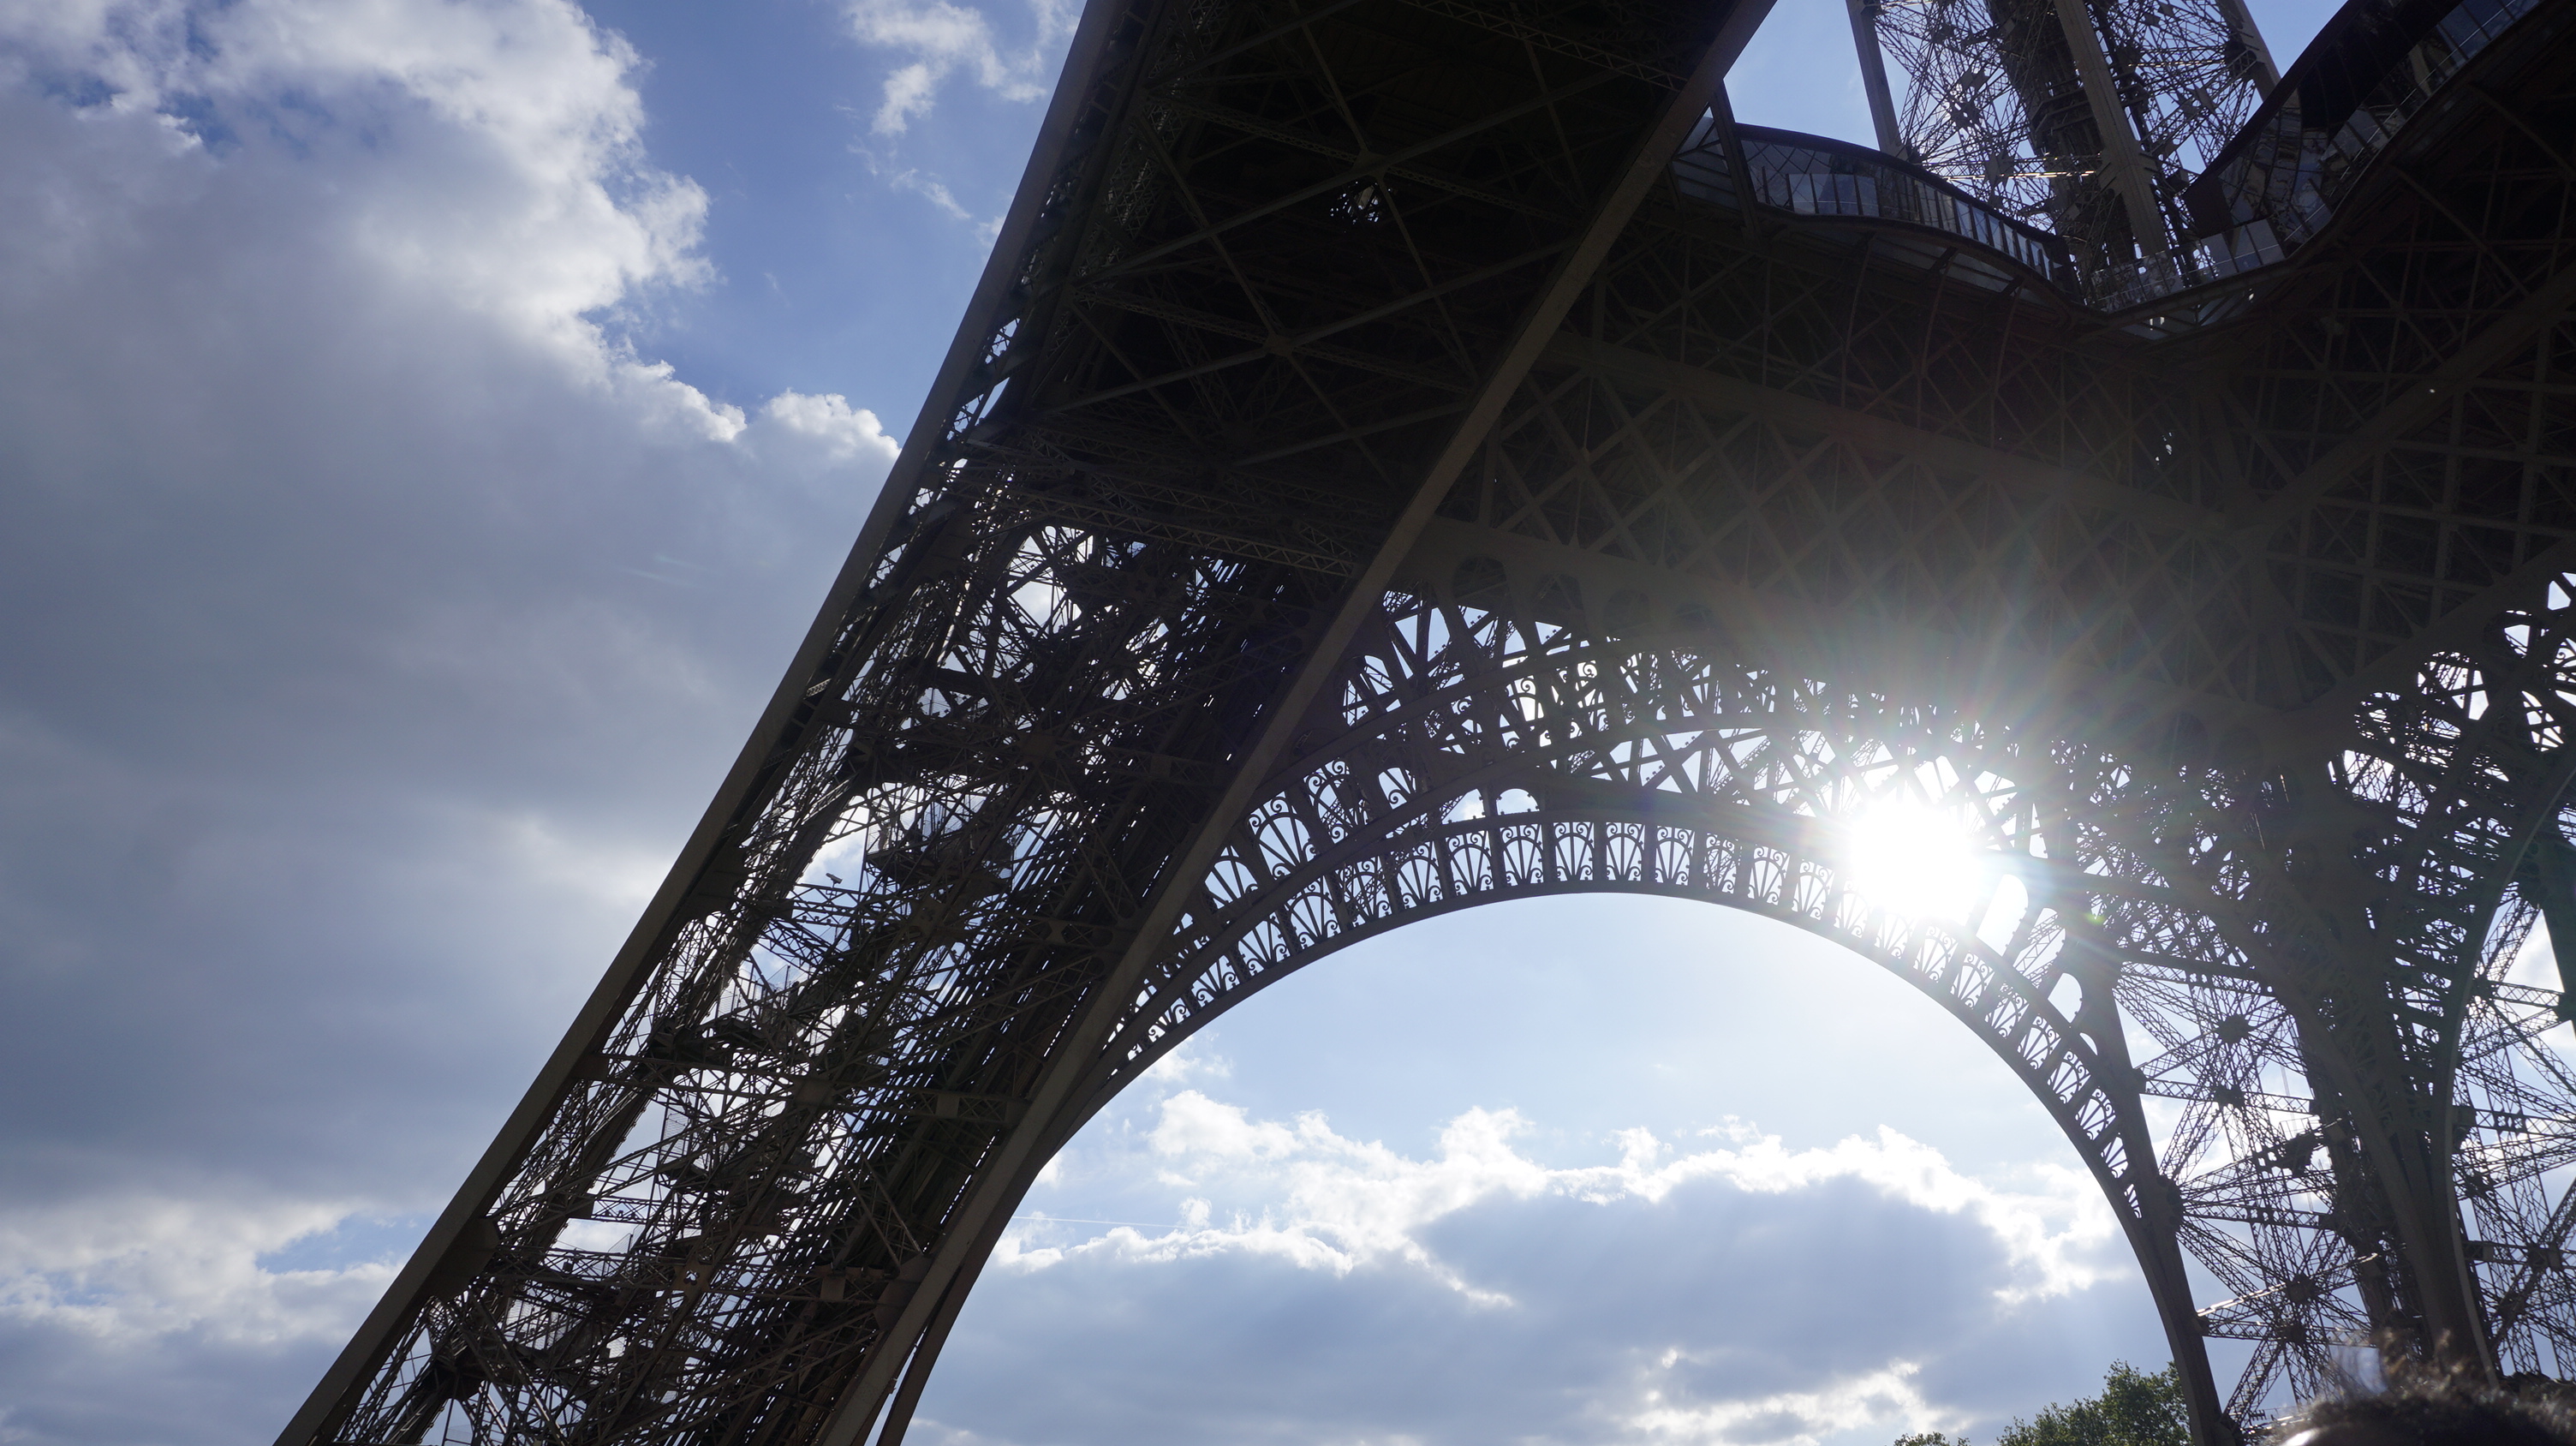
paris, shine, sun, sky, landmark, architecture, cloud, iron, tree, arch, water, sunlight, reflection, metal, tower, bridge, plant, world, meteorological phenomenon, nonbuilding structure, city, steel